Kladorrachi

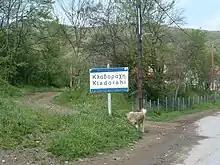
Kladorrachi town sign

The Holy Monastery of the Assumption of the Virgin Mary (Koimisis tis Theotokou) is to be found to the west of Kladorrachi.